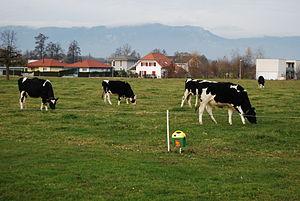
Obergerlafingen est une commune suisse du canton de Soleure, située dans le district de Wasseramt.